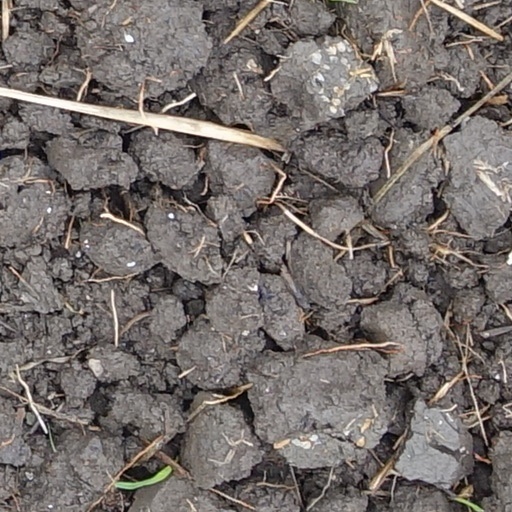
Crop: wheat